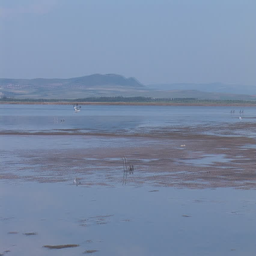
birds fly over the water